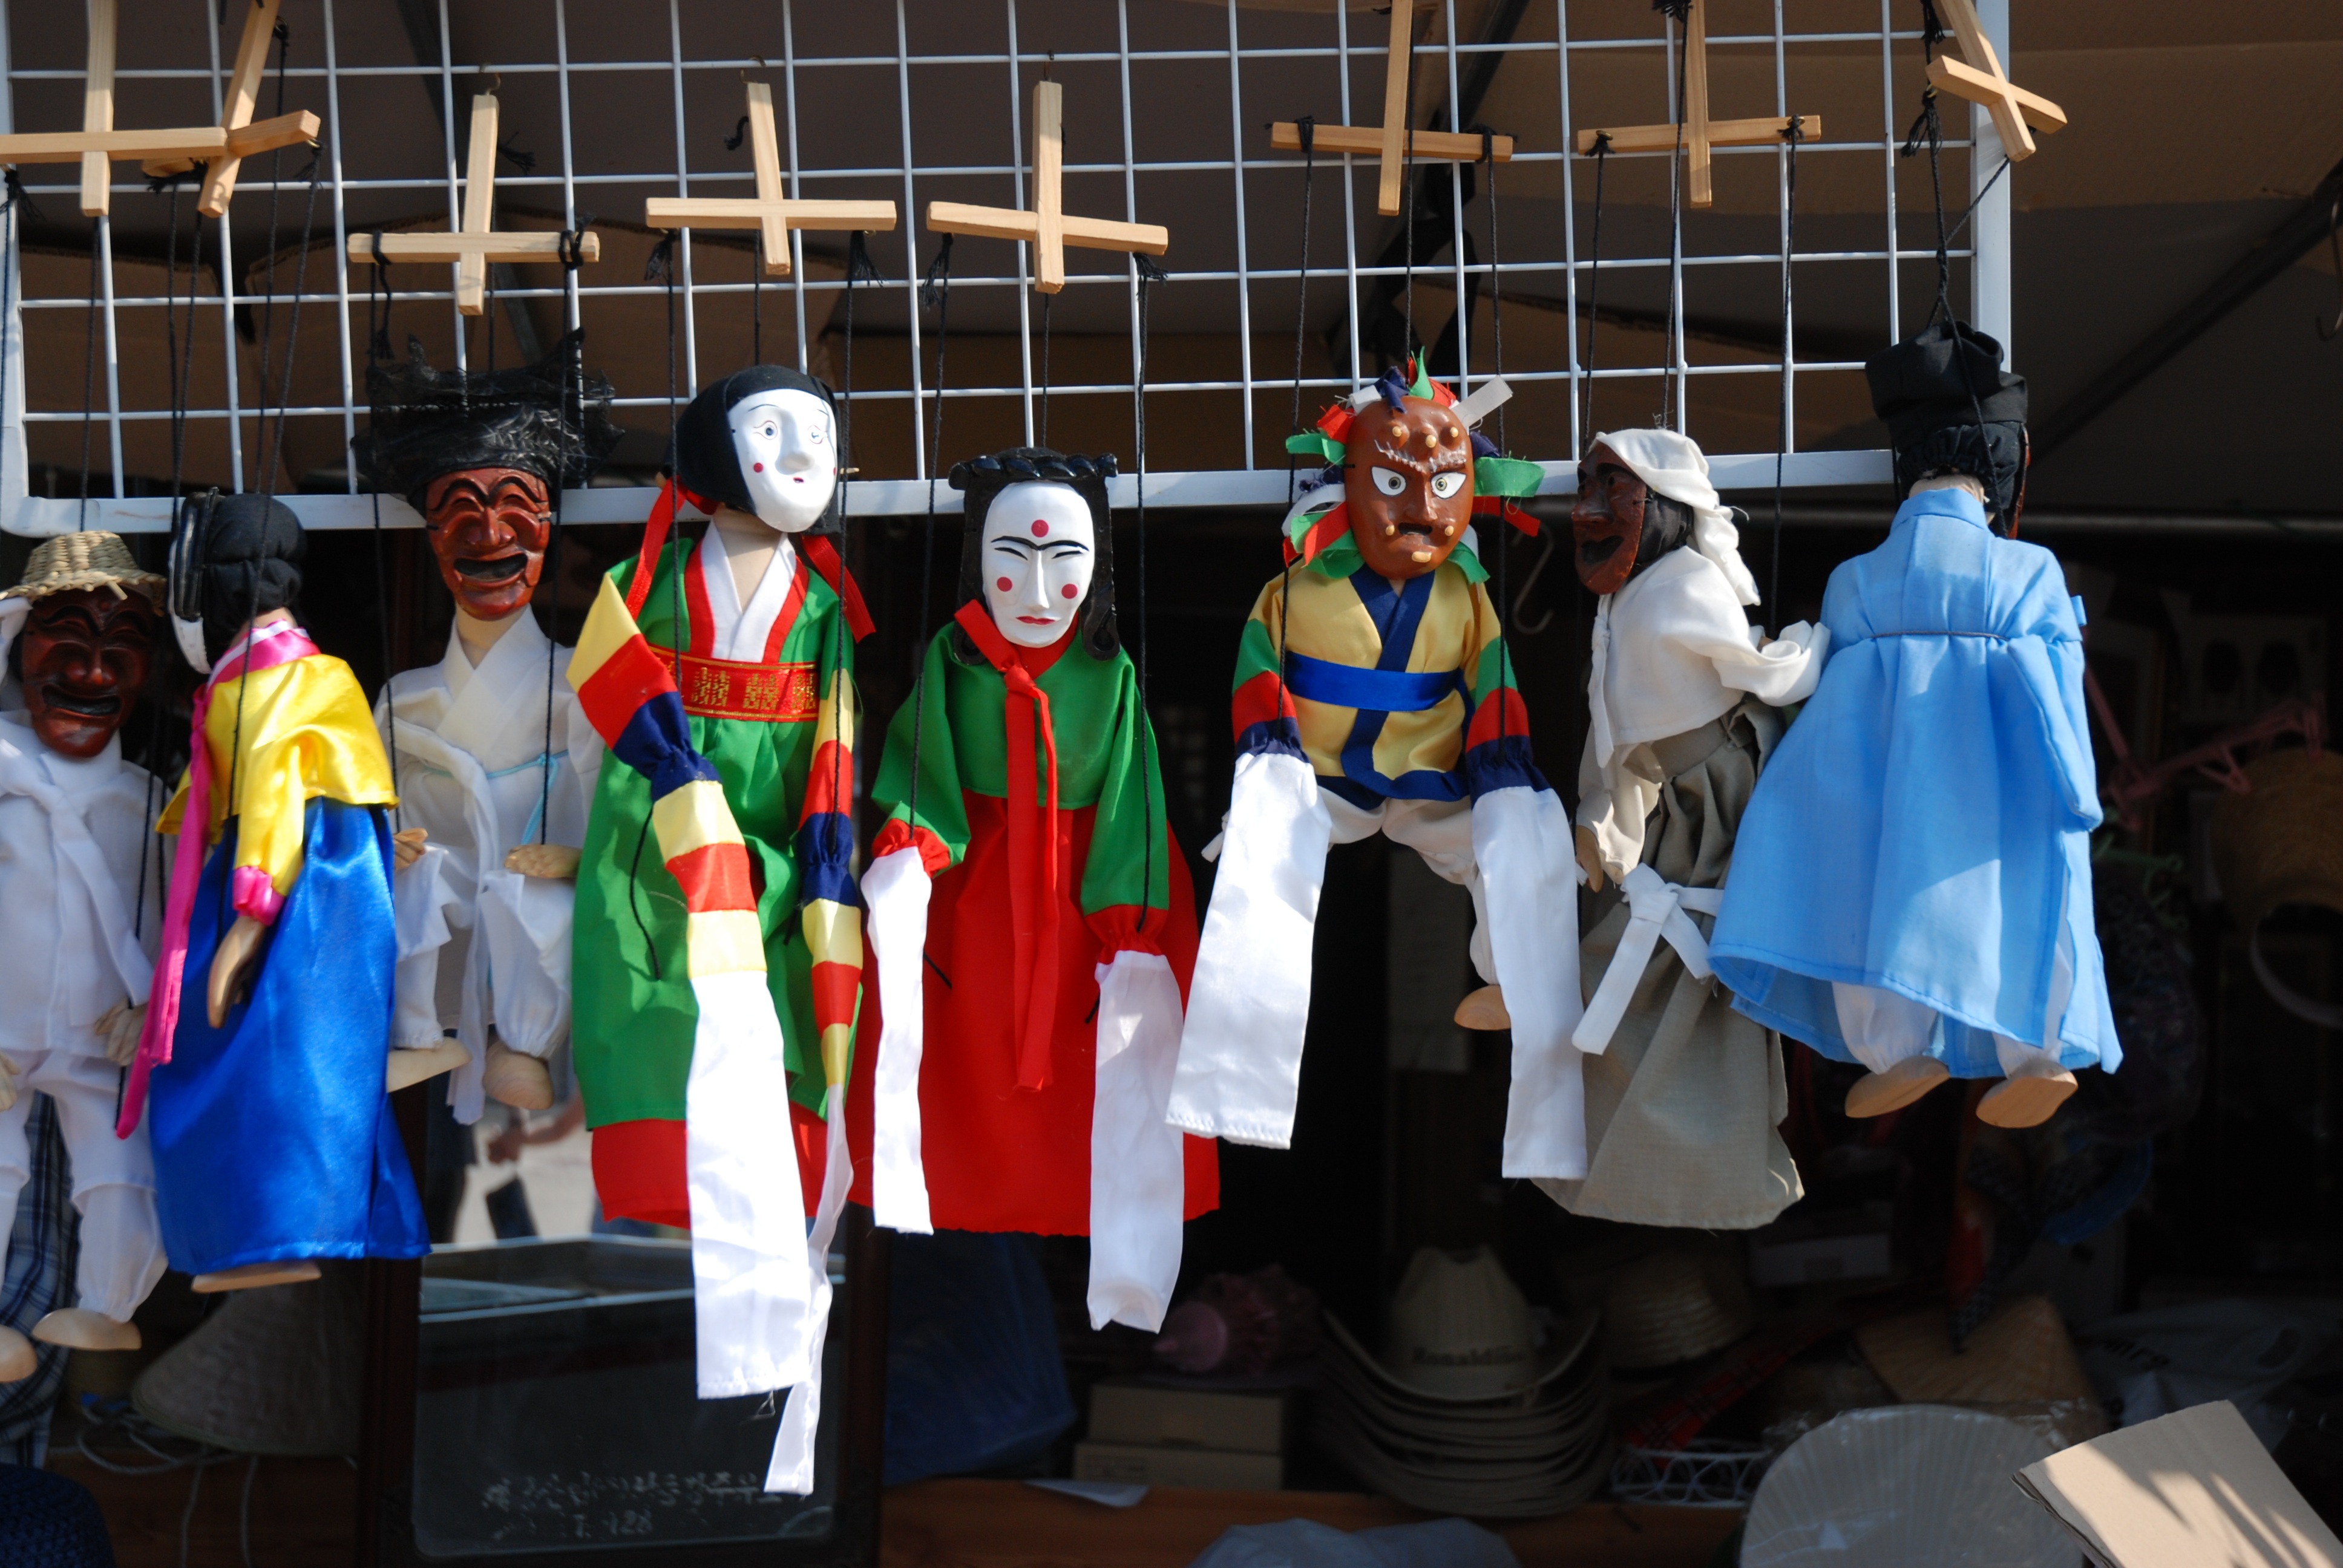
clothing, doll, costume, traditional, convention, kokeshi, musical theatre, hanbok, hahoe village